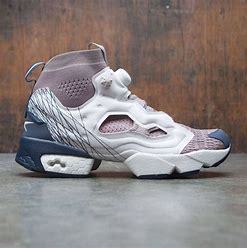
Brand: Reebok
Model: Instapump Fury OG